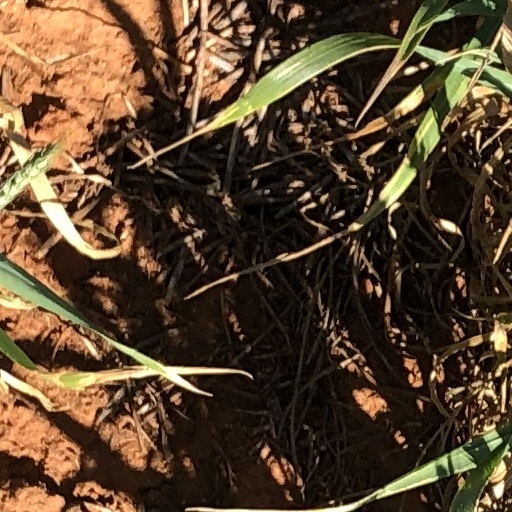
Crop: wheat